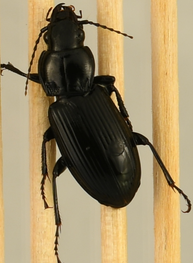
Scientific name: Pterostichus melanarius
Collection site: UNDERC Site (UNDE), plot UNDE_006